Government of the United Kingdom

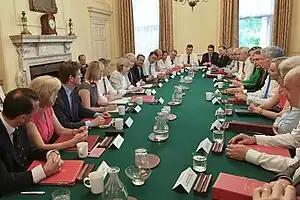
A meeting of the cabinet in the Cabinet Room, 10 Downing Street

The government is required by convention and for practical reasons to maintain the confidence of the House of Commons. It requires the support of the House of Commons for the maintenance of supply (by voting through the government's budgets) and to pass primary legislation. By convention, if a government loses the confidence of the House of Commons it must either resign or a general election is held. The support of the lords, while useful to the government in getting its legislation passed without delay, is not vital. A government is not required to resign even if it loses the confidence of the lords and is defeated in key votes in that House. The House of Commons is thus the responsible house.